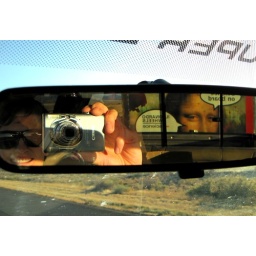
Check out what we see in our rear-view mirror as we drive the truck and trailer